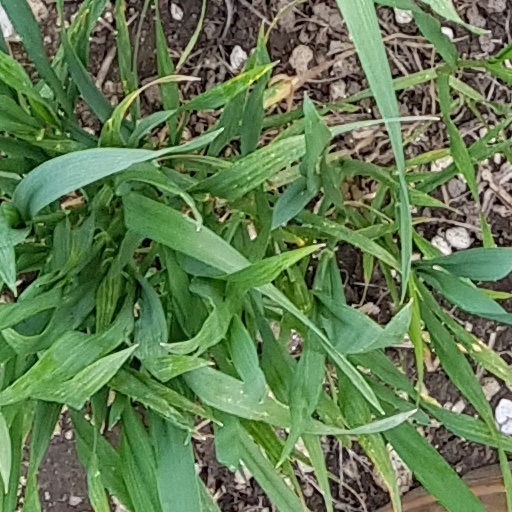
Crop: wheat